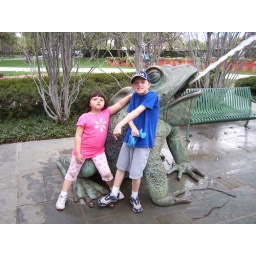
boy and girl by the frog fountains at the arboretum